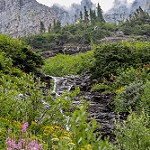
Label: glacier